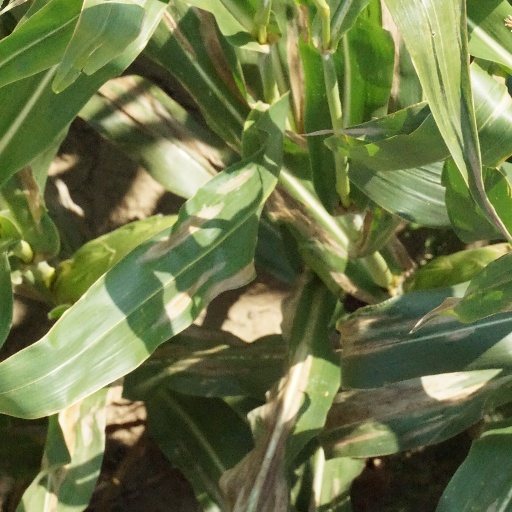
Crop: maize; corn